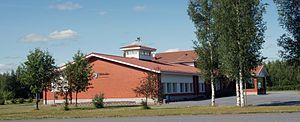
Nakkila est une municipalité du sud-ouest de la Finlande, dans la province de Finlande-Occidentale et la région du Satakunta.